2007–08 ECHL season

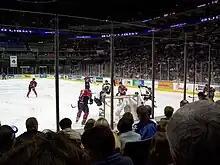
2007–08 ECHL season was the 20th season of the ECHL

The 2007–08 ECHL season was the 20th season of the ECHL. Two teams suspended operations at the end of the 2006–07 season, the Long Beach Ice Dogs and the Toledo Storm. Toledo's suspension was granted after Toledo Arena Sports, Inc. acquired the Storm and requested a suspension of the team for two years in order to allow a new arena to be built in downtown Toledo to open in 2009 in time for the team to return to play.